Waterloo Lines

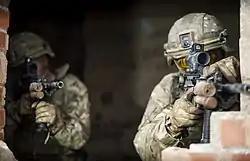
Soldiers taking part in a Reconnaissance and Armoured Tactics Division final exercise

The history of Warminster's military garrison can be traced back to Roman Britain, when a small camp was on the site of the current Battlesbury Barracks. However, under the Options for Change programme following the Dissolution of the Soviet Union and subsequent end of the Cold War, Headquarters, Combined Arms Training Centre in Warminster was dual-headed as Headquarters, Warminster Garrison and Warminster Training Centre on 1 April 1993. This itself was formed from a merger of the defunct Headquarters School of Infantry and the Barracks, Warminster (today known as Battlesbury Barracks). All three of these elements merged into the Warminster Training Centre (WTC).